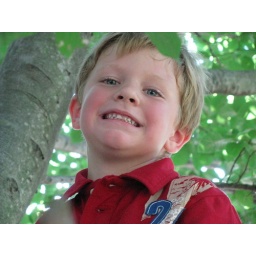
monkey in a tree